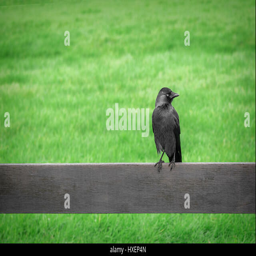
person perched on a fence